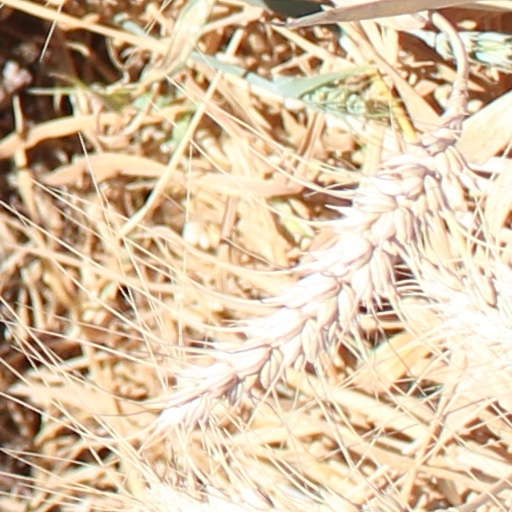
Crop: wheat